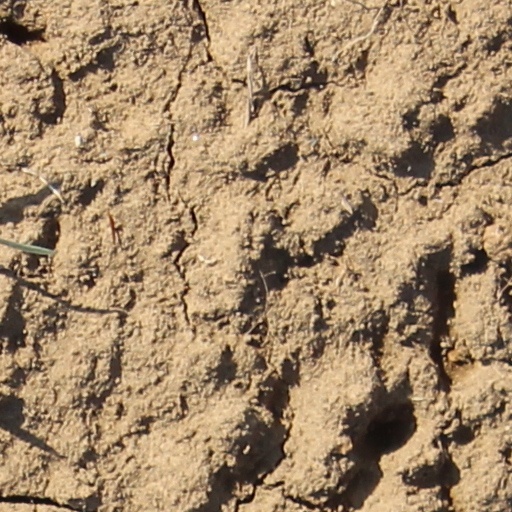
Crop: wheat